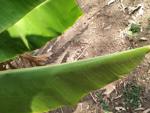
Label: xamthomonas